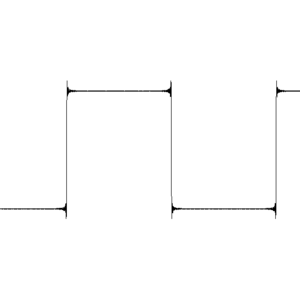
En mathématiques, lors de l'étude des séries de Fourier et des transformées de Fourier, il apparaît parfois une déformation du signal, connue sous le nom de phénomène de Gibbs. Ce phénomène est un effet de bord qui se produit à proximité d'une discontinuité, lors de l'analyse d'une fonction dérivable par morceaux.
En analyse mathématique, les séries de Fourier sont un outil fondamental dans l'étude des fonctions périodiques. C'est à partir de ce concept que s'est développée la branche des mathématiques connue sous le nom d'analyse harmonique.